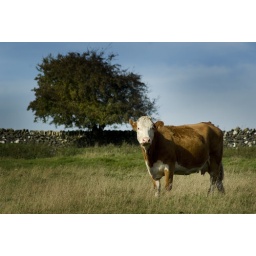
Brown cow in a field - that's about it!